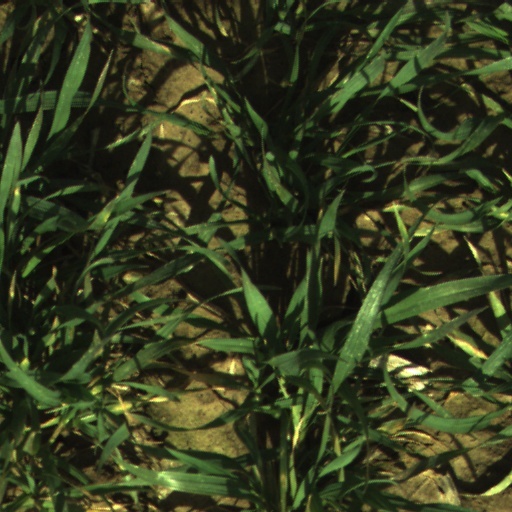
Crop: wheat